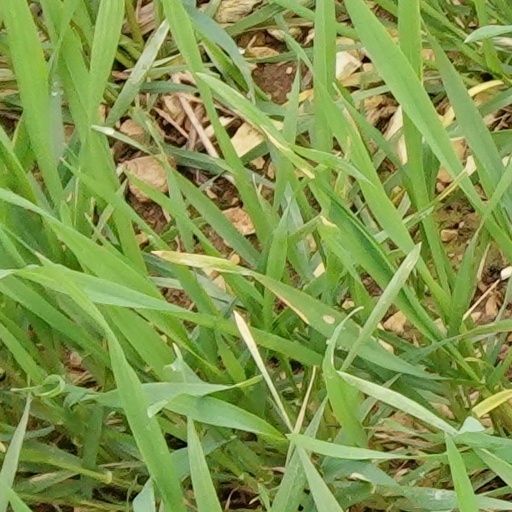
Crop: wheat